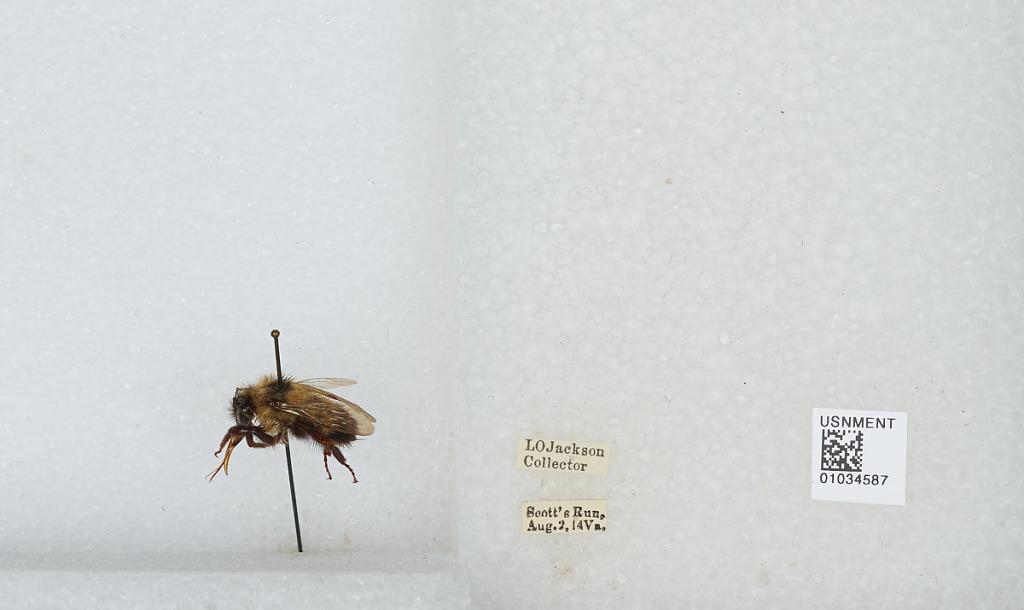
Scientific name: Bombus (Pyrobombus) vagans vagans Smith
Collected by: L. Jackson
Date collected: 1914-8-2
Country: United States
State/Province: Virginia
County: Fairfax
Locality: Scott's Run Nature Preserve
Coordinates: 38.9614, -77.1992